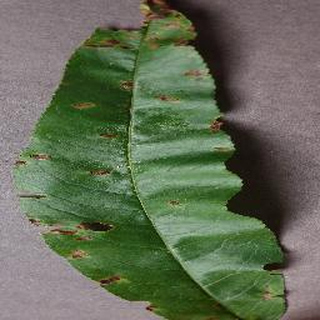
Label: peach_bacterial_spot